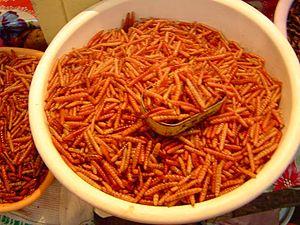
Comadia redtenbacheri est un papillon de nuit de la famille des Cossidae. C'est un parasite de l'agave, répandu en Amérique du Nord du Mexique au sud du Texas. Elle est connue au Mexique sous les termes chilocuil, chinicuil ou tecol.